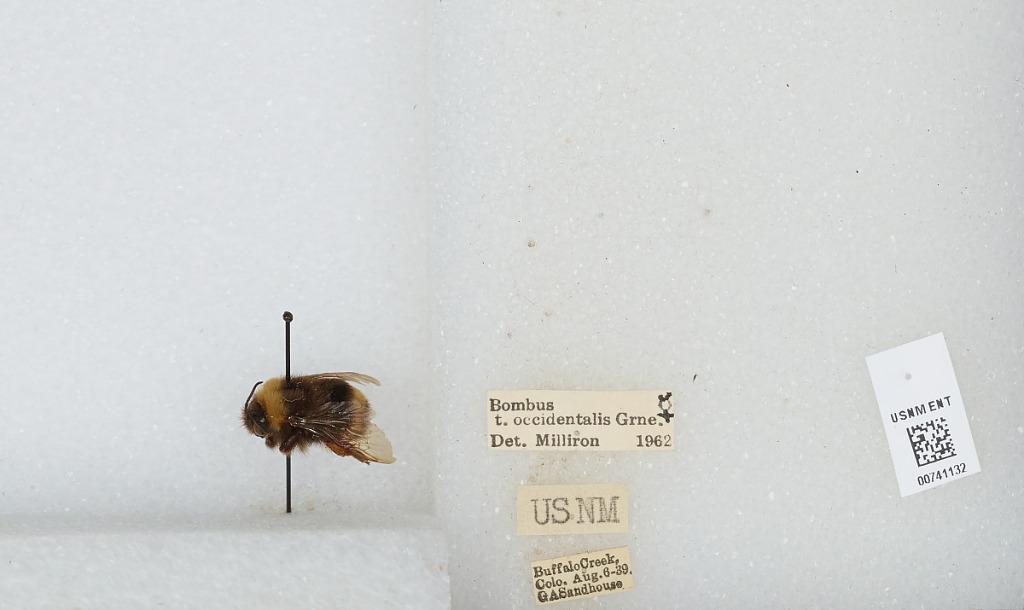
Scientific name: Bombus (Bombus) occidentalis Greene
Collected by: G. Sandhouse
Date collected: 1939-8-6
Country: United States
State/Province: Colorado
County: Jefferson
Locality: Buffalo Creek
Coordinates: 39.3864, -105.27
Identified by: Milliron